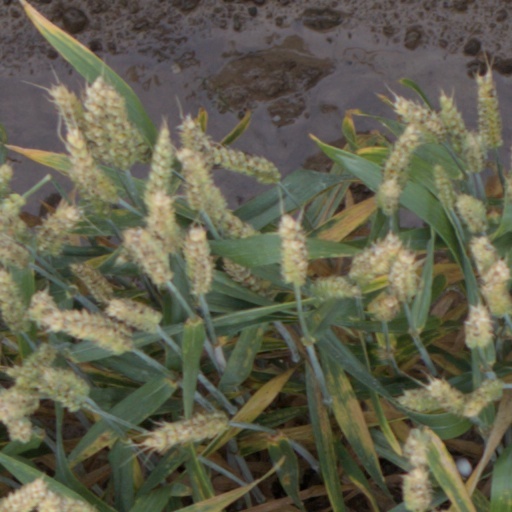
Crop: wheat